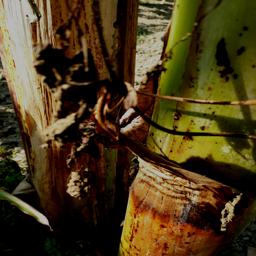
Label: PSEUDOSTEM WEEVIL